North Northamptonshire Council

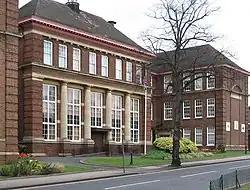
Kettering Municipal Offices, council's area office in Kettering

The council inherited four sets of offices from the predecessor authorities, notably including the Corby Cube, the Kettering Municipal Offices, Swanspool House in Wellingborough, and the old East Northamptonshire District Council offices on Cedar Drive in Thrapston. The Corby Cube was chosen as the main meeting place. The other buildings serve as area offices. Some consolidation of the council's offices has been taking place since the council came into being.